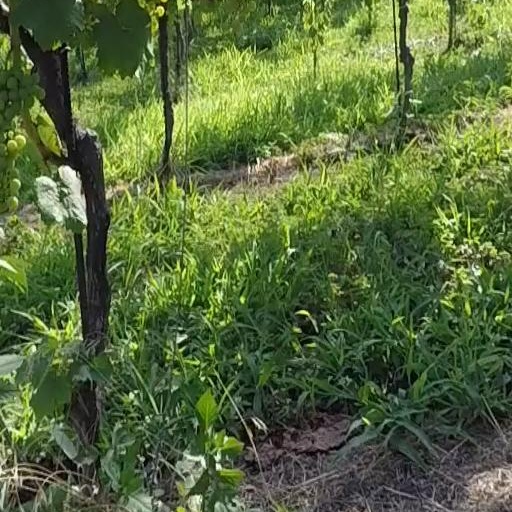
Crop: grape